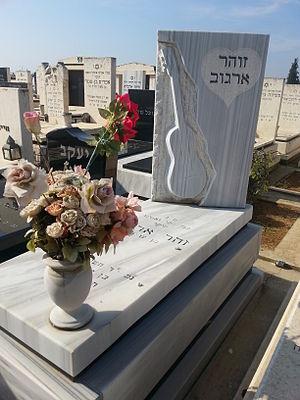
Zohar Orkabi, connu sous le nom de Zohar Argov, né à Rishon LeZion le 16 juillet 1955 et mort dans cette ville le 6 novembre 1987, est un chanteur israélien, précurseur de la musique israélienne orientale. Il se suicide en prison en 1987.